The Shopaholics

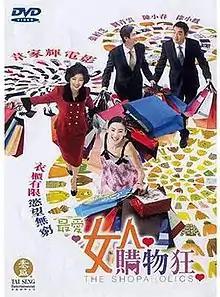

The Shopaholics is a 2006 Hong Kong romantic comedy film directed by Wai Ka-Fai, and starring Cecilia Cheung, Lau Ching-Wan, Jordan Chan, Ella Koon, and Paula Tsui.